Metropolitan line

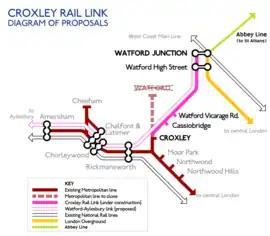
Diagram of the Croxley Rail Link

Also known as the Croxley Rail Link, an extension to the Metropolitan line was to reroute the Watford branch from the current terminus using the disused Croxley Green branch line to Watford Junction. Funding was agreed in December 2011 and the necessary permission was granted by the UK Government in July 2013. Due to a funding shortfall, the project was cancelled in 2016.